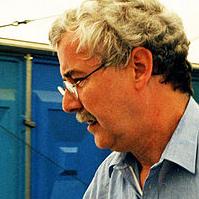
Age: 51